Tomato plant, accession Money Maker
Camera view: bottom (45 deg); turntable rotation: 180 degrees
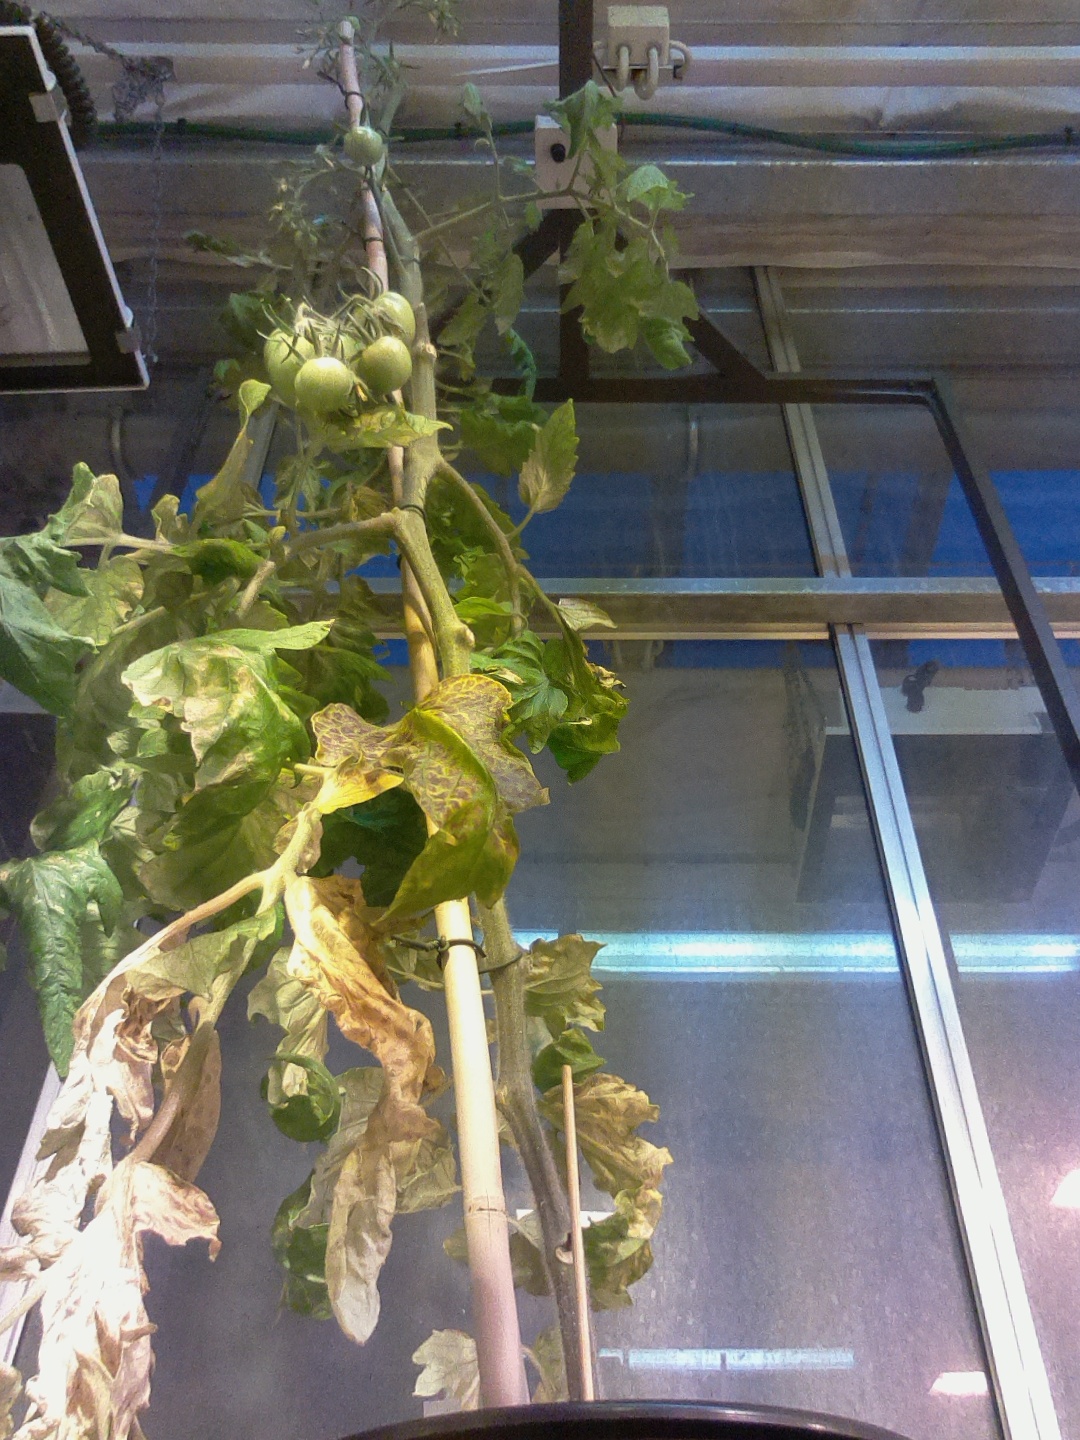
BBCH growth stage 77: 70%-80% of final fruit size